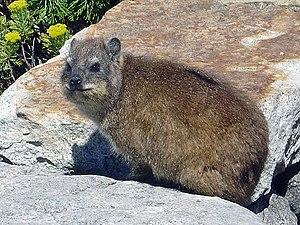
Voici la liste des espèces mammifères signalées en république démocratique du Congo. Il existe 425 espèces de mammifères en république démocratique du Congo, dont 2 en danger critique d'extinction, 6 sont en danger, 21 sont vulnérables, et 35 sont quasi menacées.
Voici la liste des espèces mammifères signalées au Liban. Dans ce pays, il y a 59 espèces de mammifères, dont une est en danger critique d'extinction, une est en danger ; sept sont vulnérables, et une est quasi menacée.